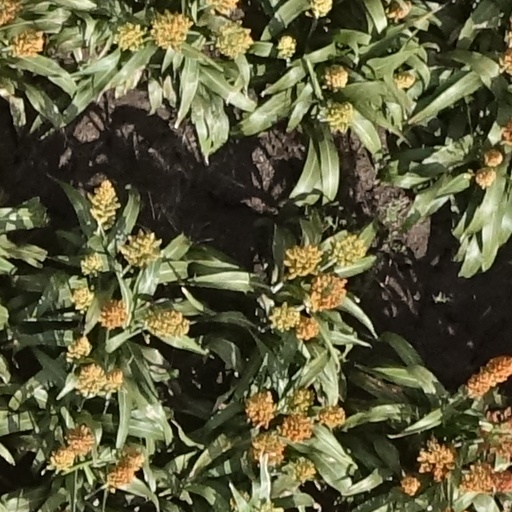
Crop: sorghum